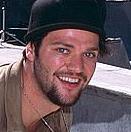
Age: 26